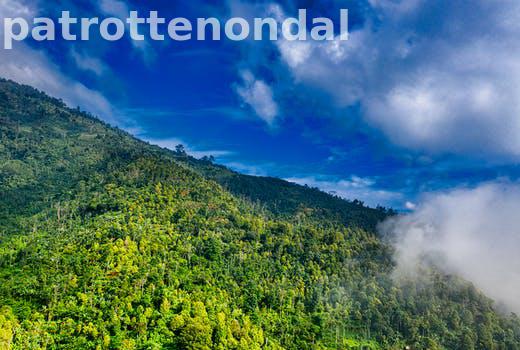
Label: Watermark